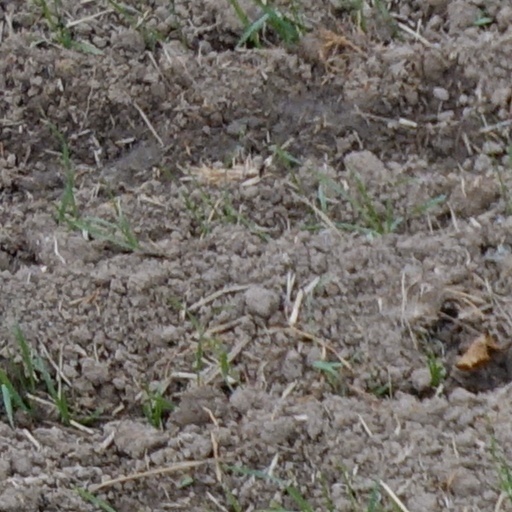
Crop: wheat